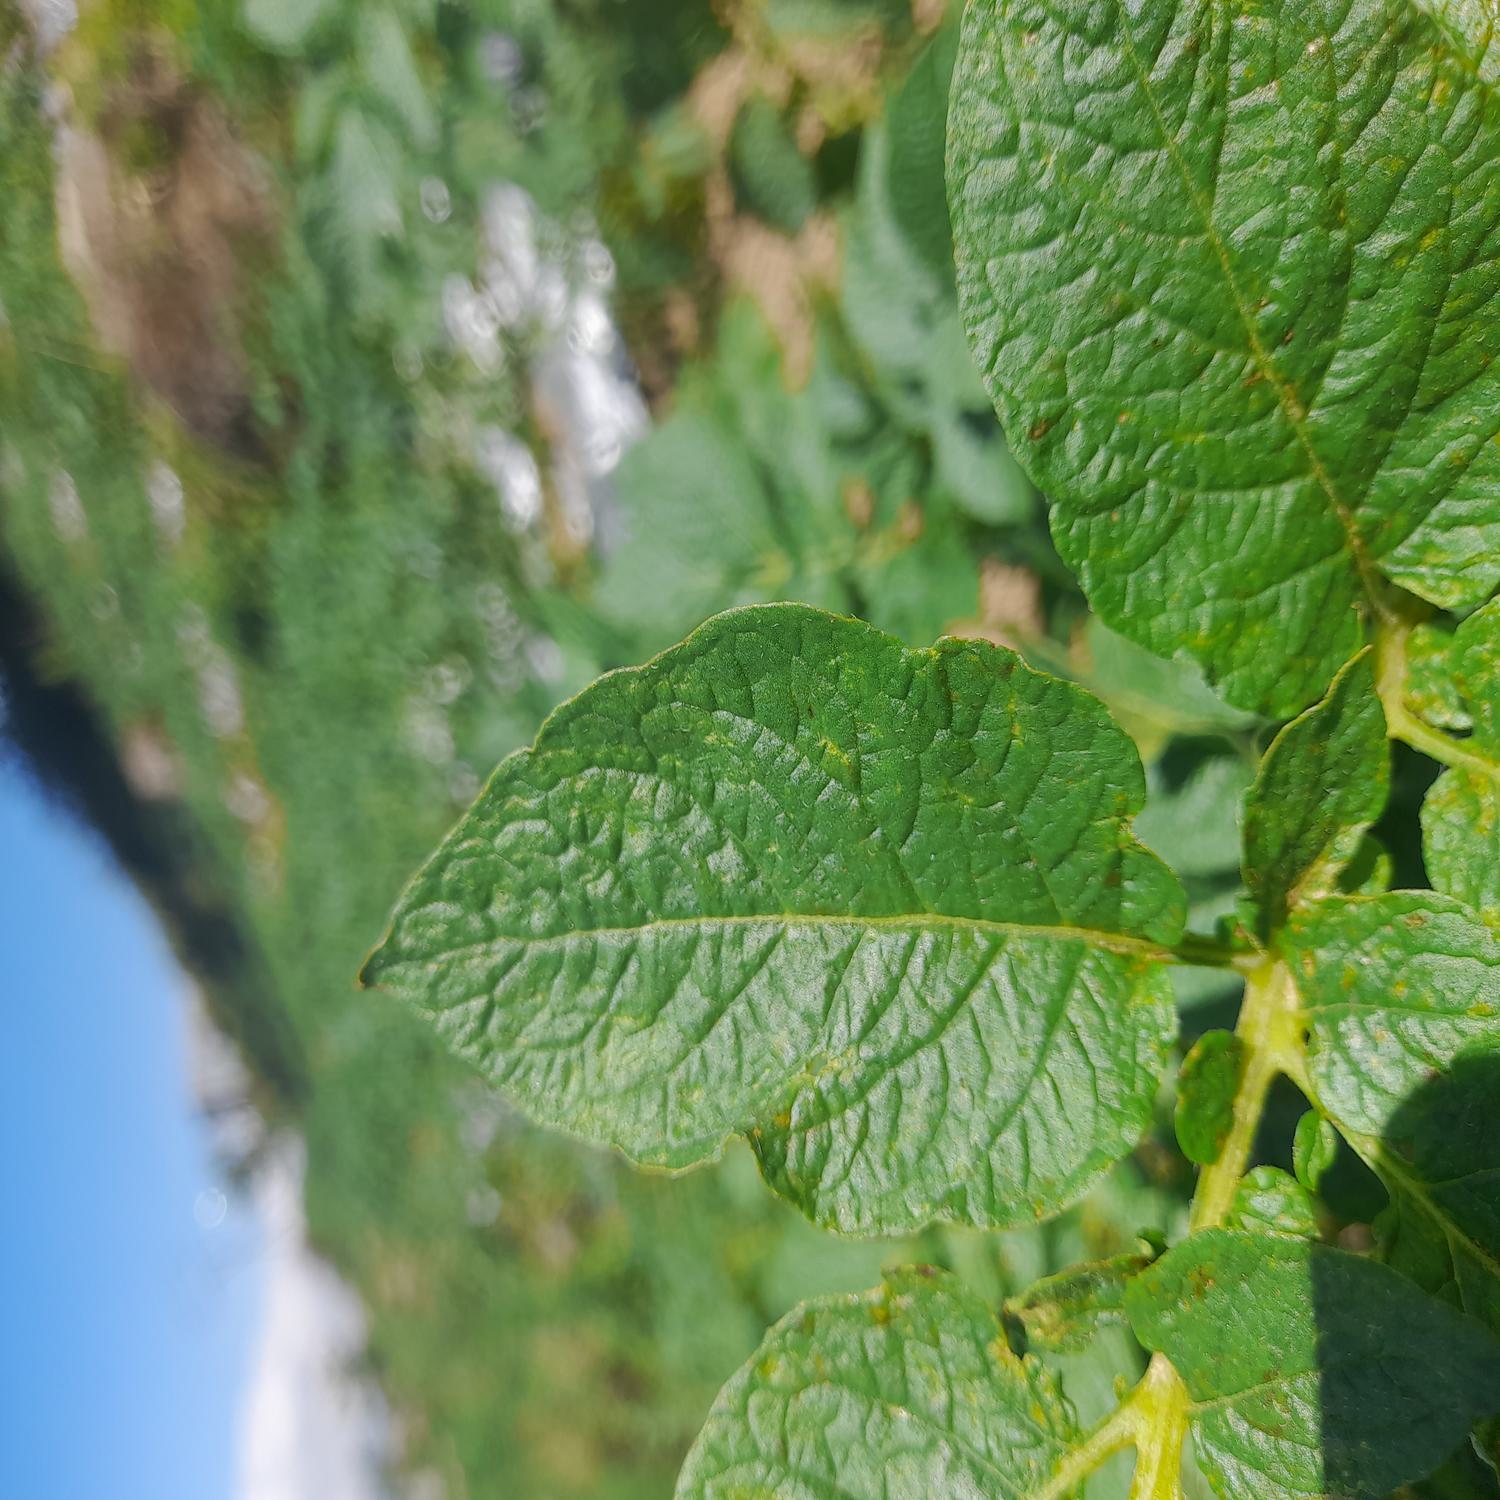
Label: Virus